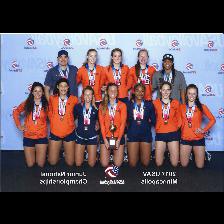
Label: Human